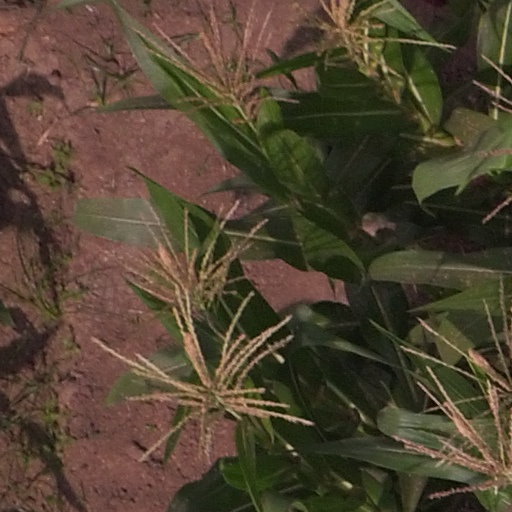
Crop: maize; corn